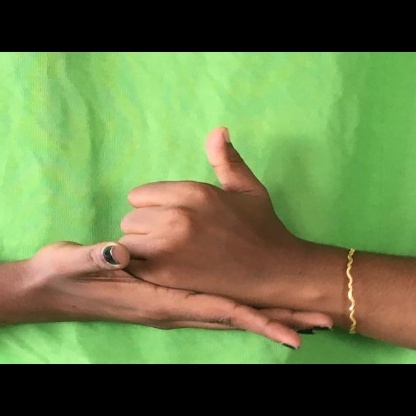
Mudra: Shivalinga